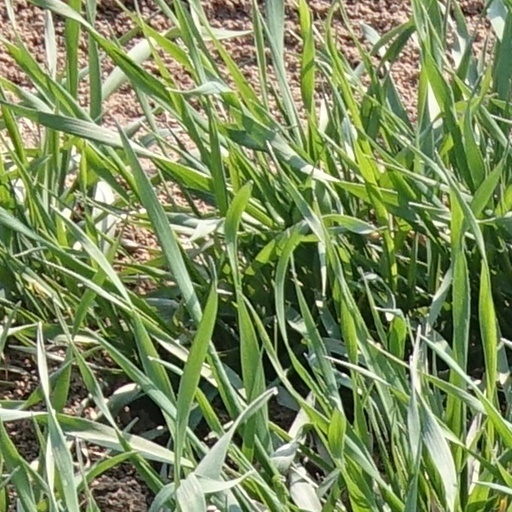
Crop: wheat